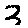
Label: 3